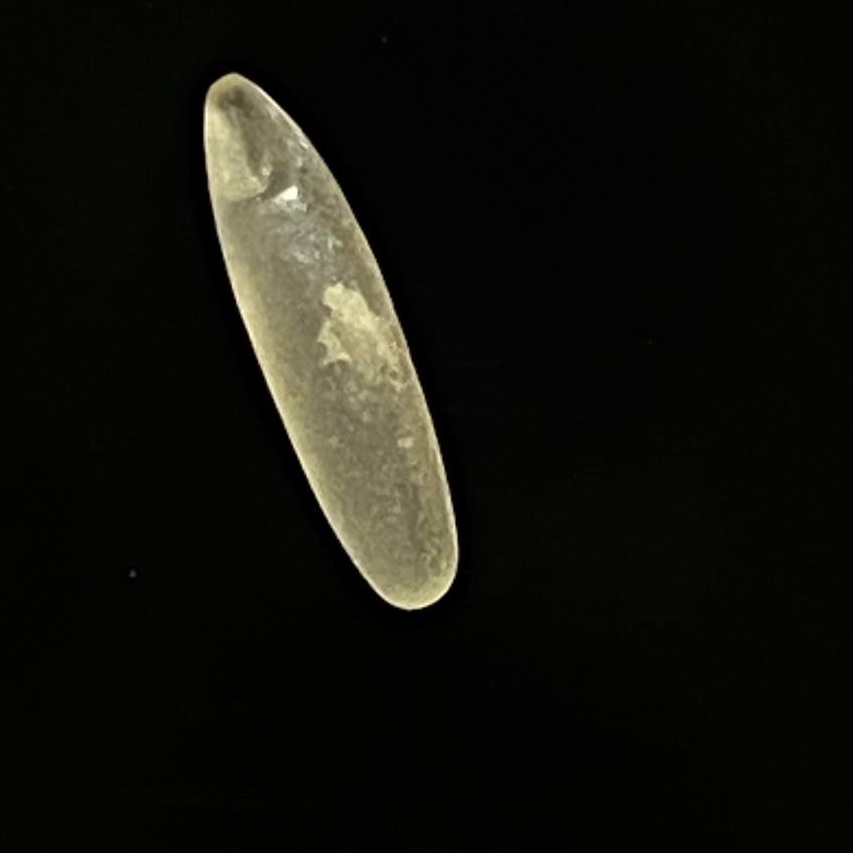
Rice variety: Bashmoti